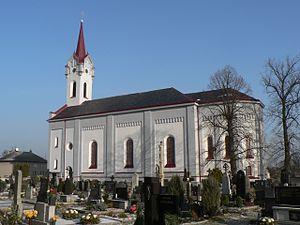
Zvole est une commune du district de Šumperk, dans la région d'Olomouc, en République tchèque. Sa population s'élevait à 856 habitants en 2018.